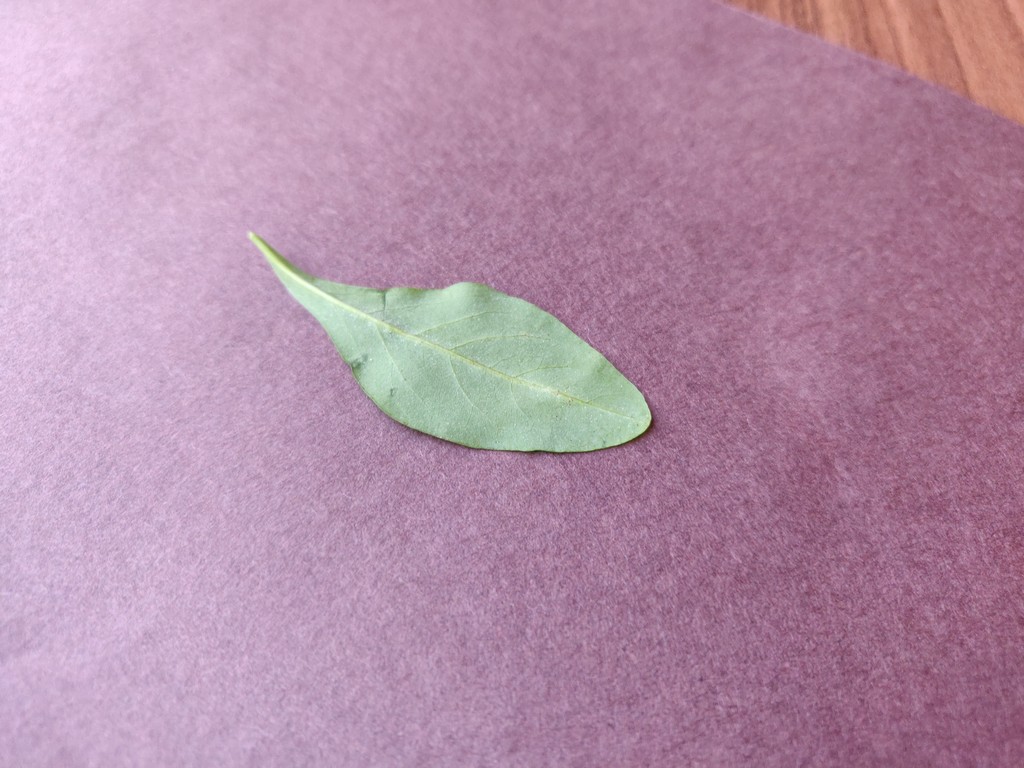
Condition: Healthy
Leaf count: single
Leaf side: back